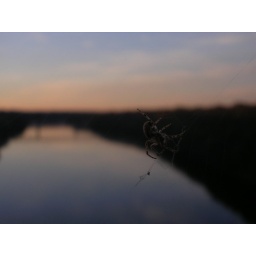
you can see the railroad bridge and the lake st bridge over the mississippi